Economy of Buffalo, New York

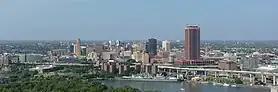
Downtown Skyline of Buffalo

The economy of Buffalo is a mix of industrial, light manufacturing, high tech, and service-oriented private sector companies. The region’s economy has diversified across multiple industries. This diversification has promoted long-term stability and development.